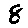
Label: 8